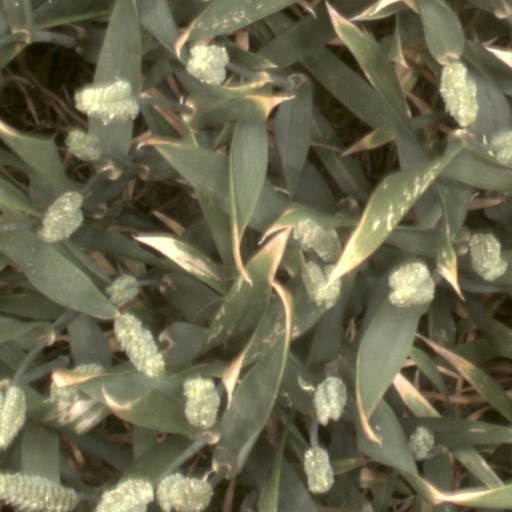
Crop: wheat